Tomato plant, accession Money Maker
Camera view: horizontal (90 deg, fisheye); turntable rotation: 0 degrees
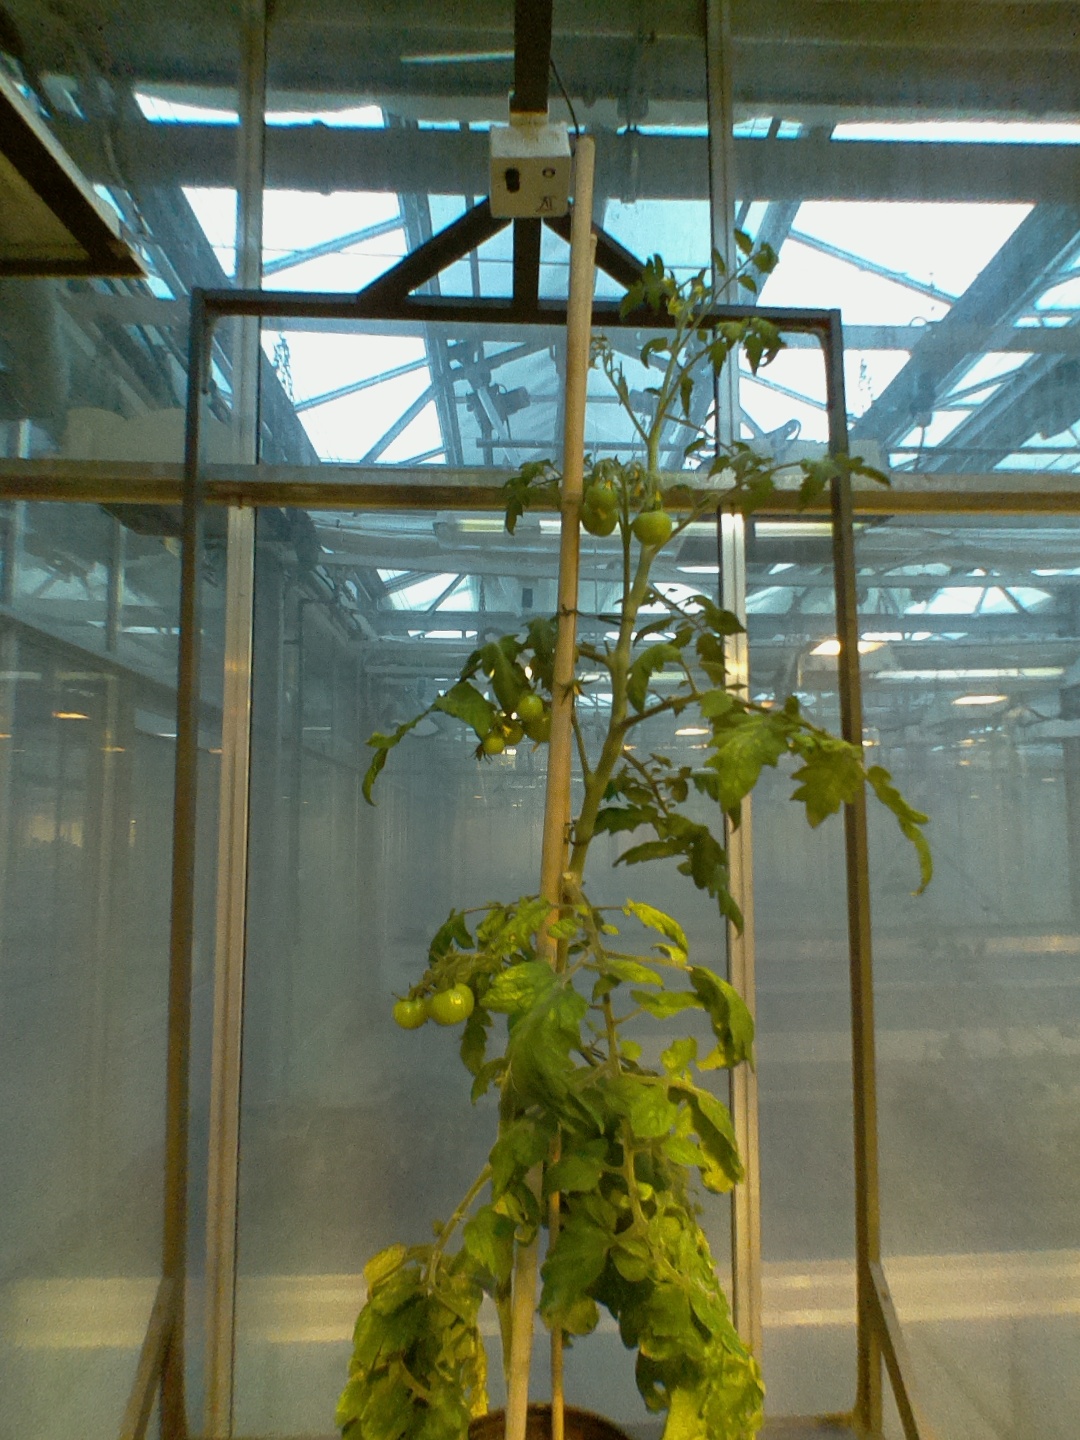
BBCH growth stage 73: 30%-40% of final fruit size